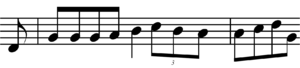
Melodi
Noder til en kort melodi
En melodi er en række på mere end to toner, der kan opfattes som en gestalt. Som oftest bruges betegnelsen dog om længere forløb, der gentager sig, f.eks. versene i en sang.